Henry Thomas

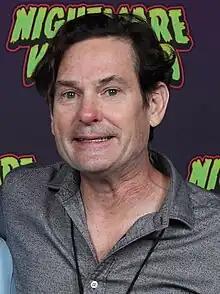
Thomas at Nightmare Weekend Richmond in 2023

Henry Jackson Thomas (born September 9, 1971) is an American actor. He began his career as a child actor and had the lead role of Elliott Taylor in the film "E.T. the Extra-Terrestrial" (1982), for which he won a Young Artist Award and received Golden Globe Award, BAFTA Award, and Saturn Award nominations. Thomas also had roles in other films, including "Cloak & Dagger" (1984), "Valmont" (1989), "Fire in the Sky" (1993), "Legends of the Fall" (1994), "Suicide Kings" (1997), "All the Pretty Horses" (2000), "Gangs of New York" (2002), "" (2003), and "Dear John" (2010). Thomas was nominated for the Golden Globe Award for Best Supporting Actor – Series, Miniseries or Television Film for his role in the television film "" (1997).